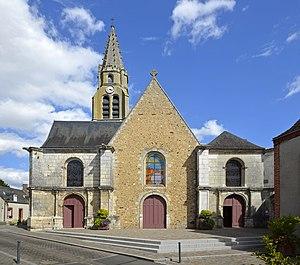
Église Saint-Georges de Cloyes-sur-le-Loir - Eure-et-Loir This building is indexed in the Base Mérimée, a database of architectural heritage maintained by the French Ministry of Culture,
Cloyes-les-Trois-Rivières est, depuis le 1ᵉʳ janvier 2017, une commune nouvelle française située dans le département d'Eure-et-Loir en région Centre-Val de Loire.
Cloyes-sur-le-Loir est une ancienne commune française située dans le département d'Eure-et-Loir en région Centre-Val de Loire et se trouve à la fois à la porte du Perche au Nord et de la Beauce au Sud.